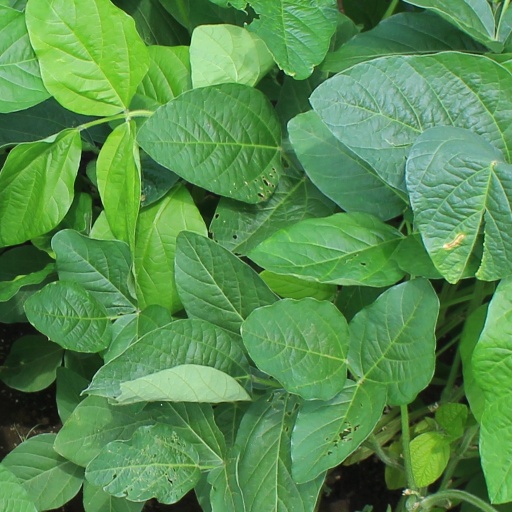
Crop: soybean